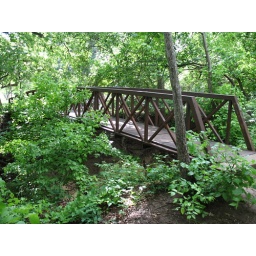
park in waxahachie, bridge over the river